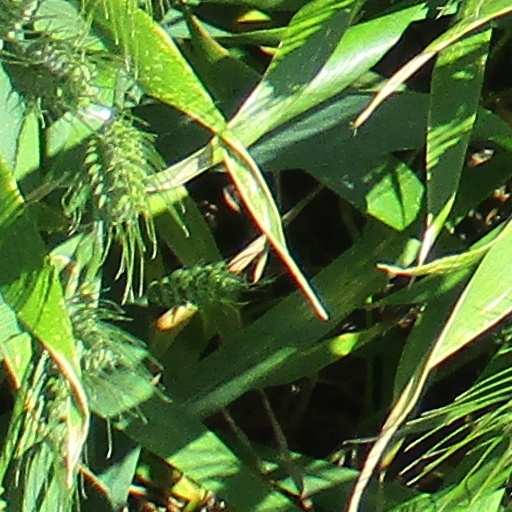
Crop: wheat